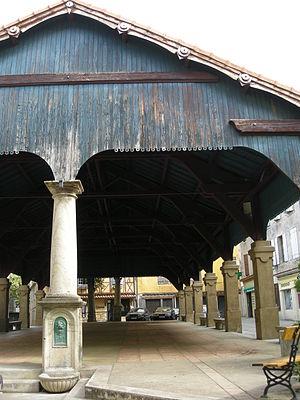
Halle aux grains de Chalabre (Aude, France).
Chalabre est une commune française du département de l'Aude en région Occitanie. Ses habitants sont appelés les Chalabrois.